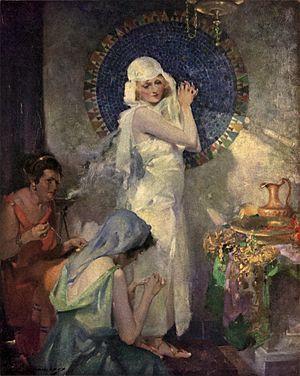
La mariée